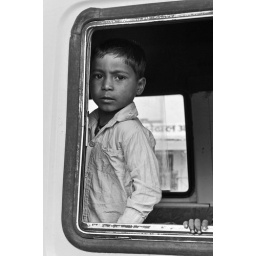
the boy in the school van window